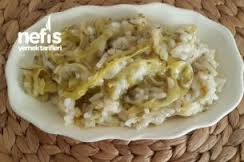
Yemek: enginar